2008 American League Central tie-breaker game

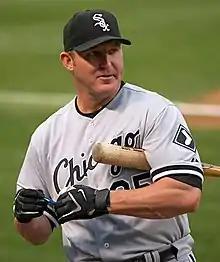
Jim Thome, seen here in the regular season, was responsible for the only run of the game with a solo home run in the 7th inning.

Both Blackburn and Danks held the game scoreless early on, allowing only six baserunners through the first four innings of the game. The Twins' Michael Cuddyer led off the top of the fifth with a double, the only Twins runner in scoring position for the entire game. Danks induced a deep flyball out from Delmon Young, which allowed Cuddyer to advance to third. Brendan Harris hit a deep flyball to center field which was caught for an out by Ken Griffey Jr. Cuddyer tried to score on the ball as a sacrifice fly, but Griffey delivered an accurate throw to home plate and White Sox catcher A. J. Pierzynski blocked the plate and tagged out Cuddyer to end the inning. This play drew praise after the game as a "nice throw" and a "defensive gem".